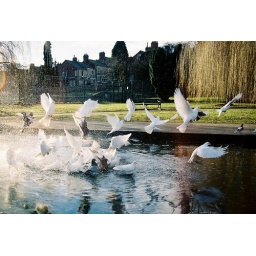
Doves playing in the lake at round tree